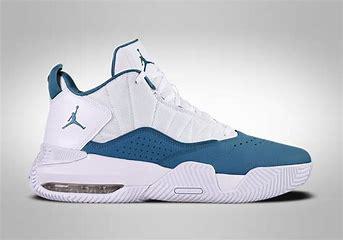
Brand: Jordan
Model: Stay Loyal 3